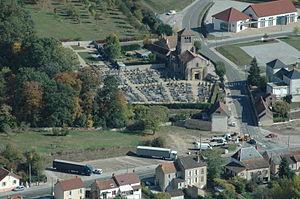
Vue sur Toulon-sur-Allier